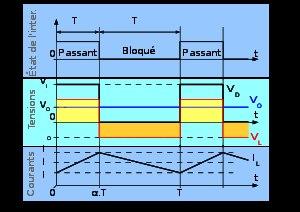
Un convertisseur buck, ou hacheur série, est une alimentation à découpage qui convertit une tension continue en une autre tension continue de plus faible valeur. Un convertisseur Buck bien conçu possède un fort rendement et offre la possibilité de réguler la tension de sortie.